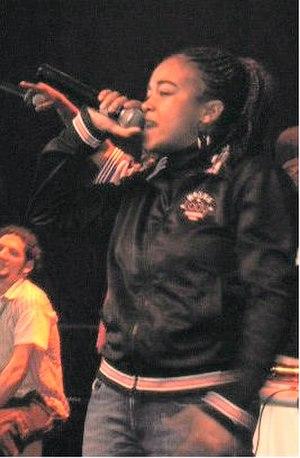
Arianna Puello Pereyra ou Ari est une rappeuse espagnole d'origine dominicaine.